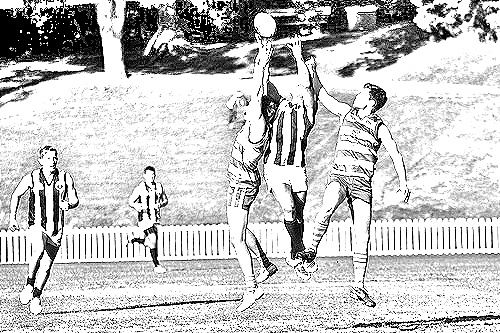
Portrait style: Sketch Portrait